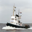
Label: ship